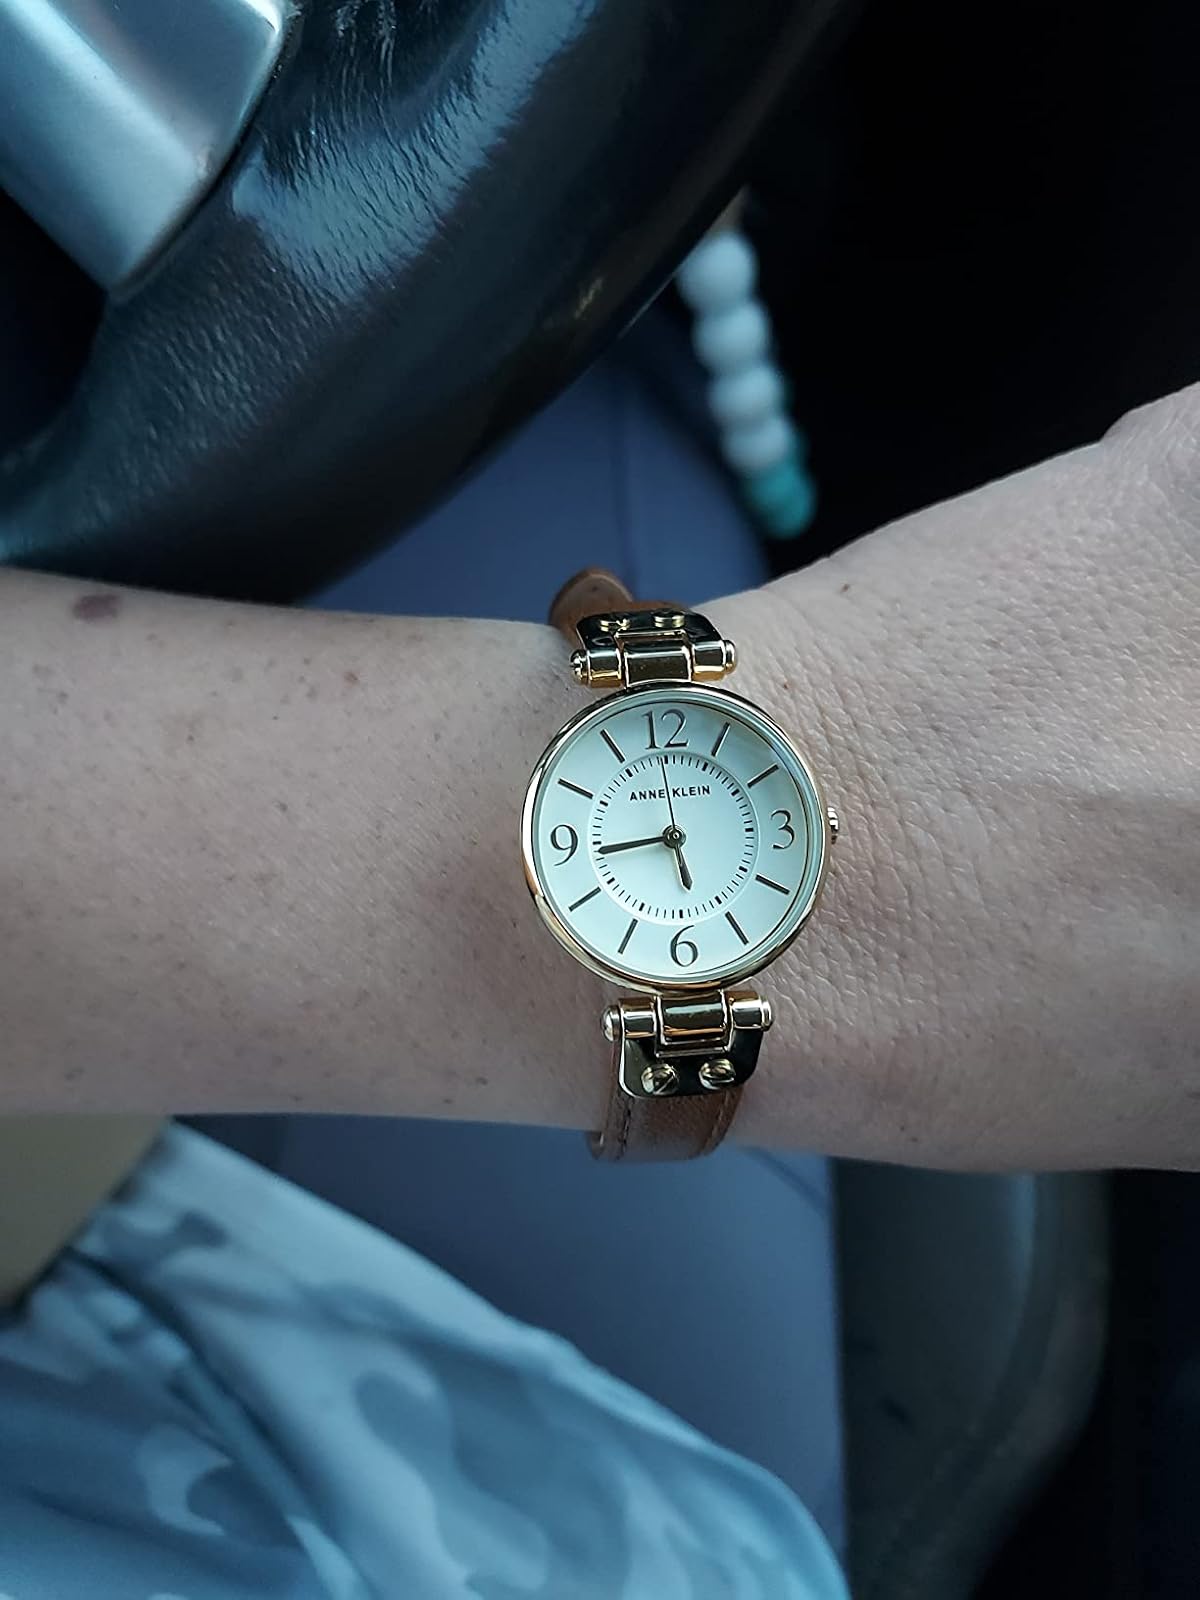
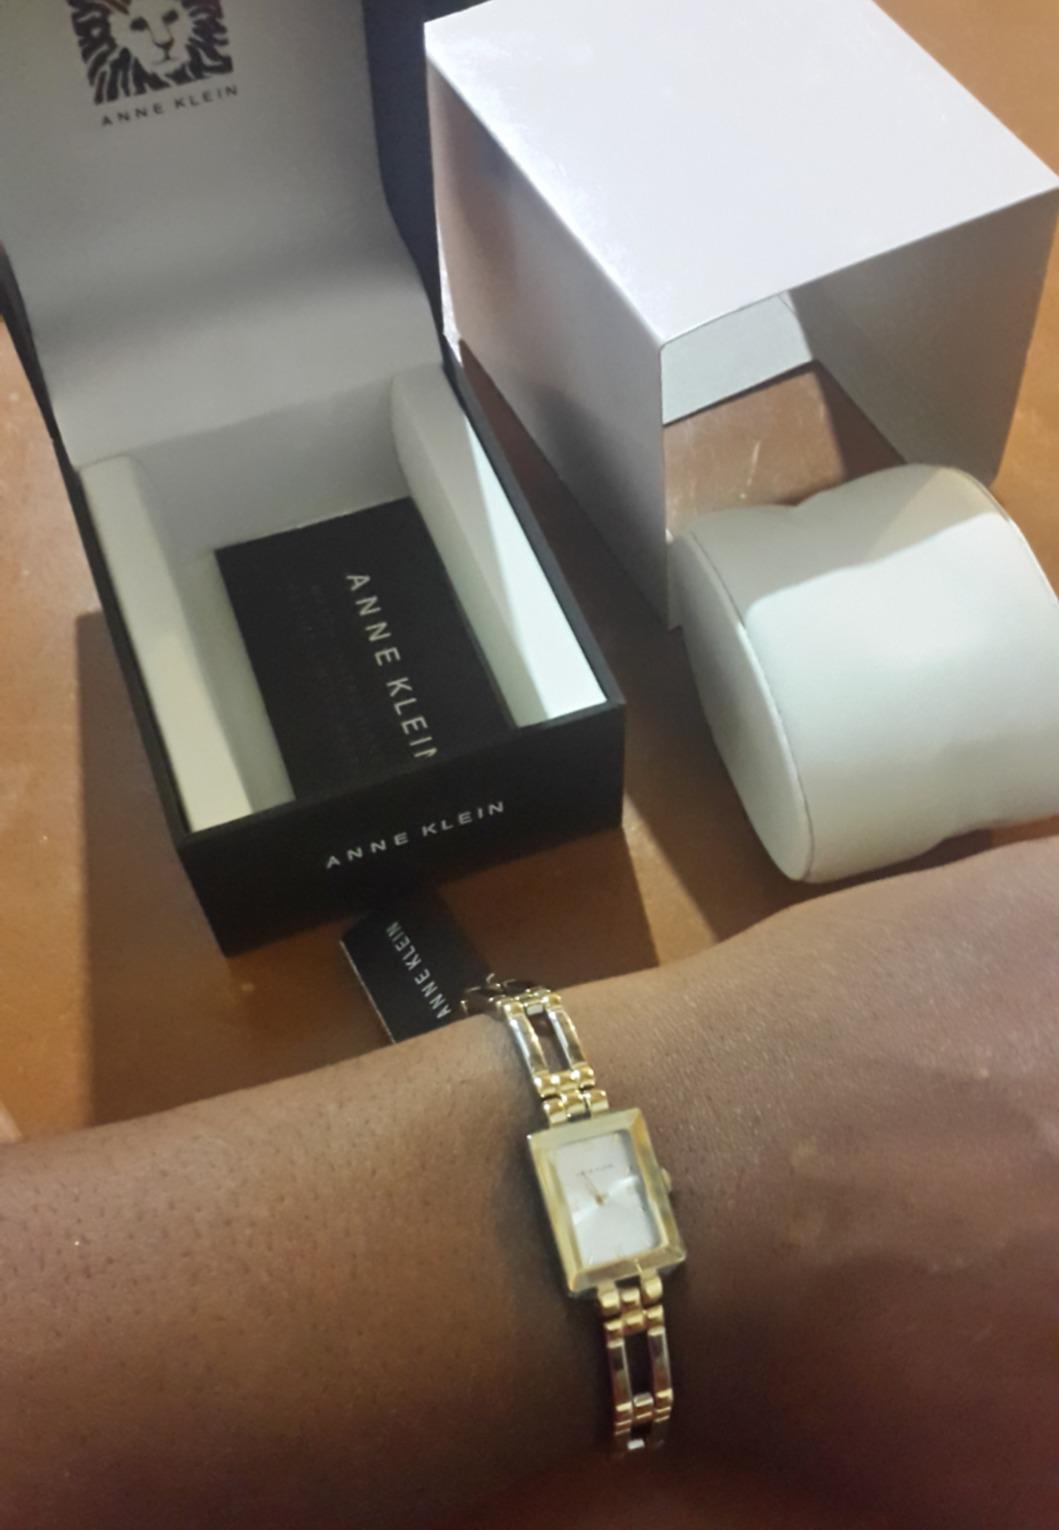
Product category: accessories_watch
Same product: no